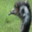
Label: bird